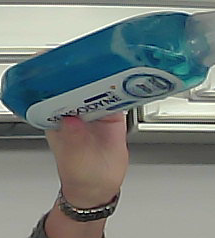
Product: sensodyne_mouthwash